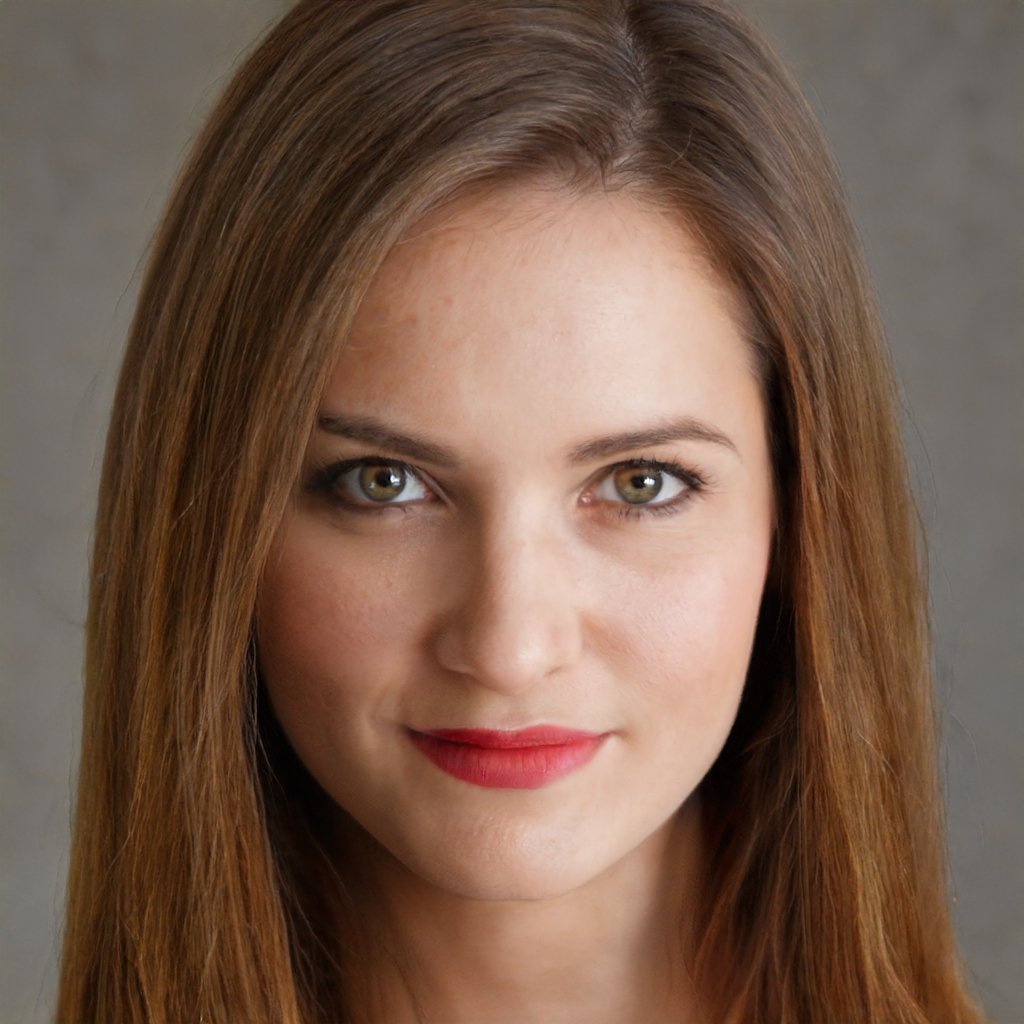
Gender: Female